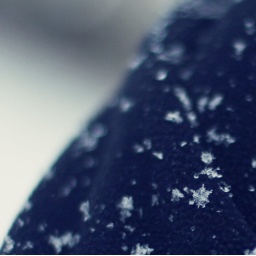
silver dreams under a blue winter sky